WACO Primary Glider

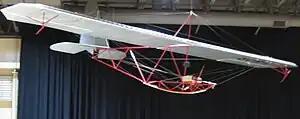
A WACO glider replica on display

The WACO primary glider or simply WACO glider, was an early product of the Waco Aircraft Company. The low cost glider was intended to be flown from low hills or towed by a vehicle.